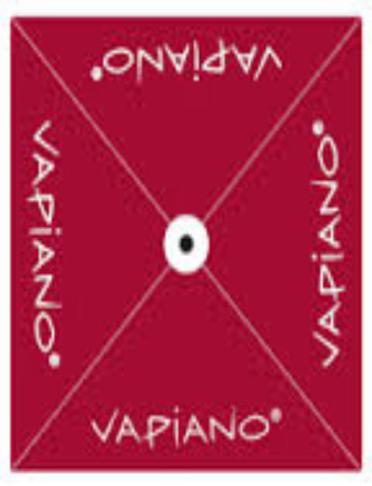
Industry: Food